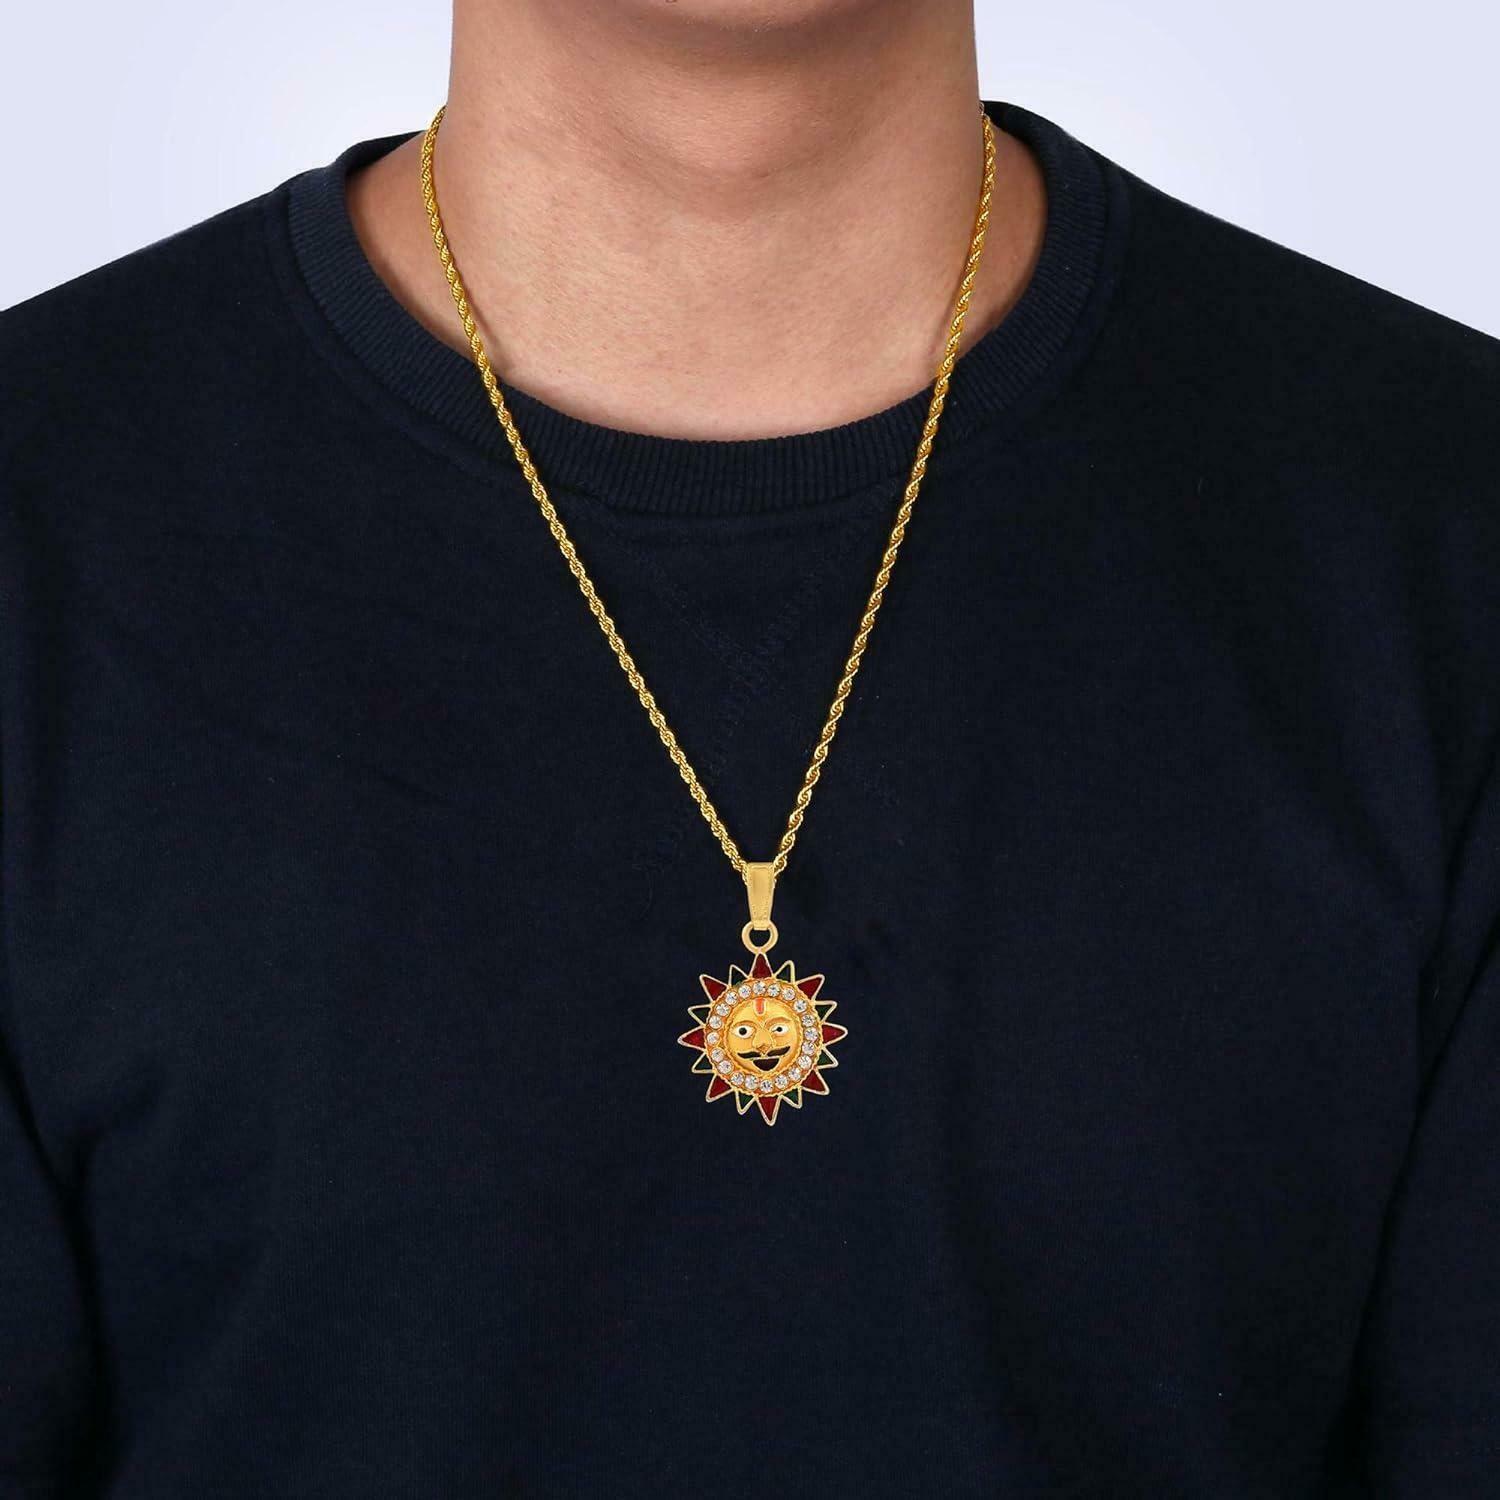
Morir Unisex Adult Gold Necklace With Rope Chain
Type: Necklaces & Pendants
Brand: MORIR
Price: Rs. 349
 Gold plated brass cz meenakari surya sun pendant necklace with rope neck chain jewellery for unisex. sun is supposed to be a symbol of long life, energy and source of life. perfect for any occasion like valentine’s day, thanksgiving, mother’s day, anniversary gift for her, engagement, birthday, christmas, graduation, this necklace will ensure a smile on your loved.
Features: Gold Plated Brass Cz Meenakari Surya Sun Pendant Necklace With Rope Neck Chain Jewellery For Unisex,Dimensions : Length: 1.37 Inches, Width: 1 Inches, Height: 22 Inches (55.88 Cm). Material: Brass, The Pendant Comes With The Brass Rope Chain 22 Inches Long, S-Hooks Clasp Connector.,The Necklace Gives Your Support A Positive Mood And Vivid Impact-Particularly Suitable For Summer Days Out.,We Hope Everyone'S Heart Is As Warm As The Sun, And Life Is Full Of Happiness And Hope Like The Newborn Sun. We Also Hope To Pass Happiness And Warmth To More People Through Jewelry.,This Sun Necklace Is Beautifully Packaged And Ready For Giving. Makes A Sentimental Surprise For Any Awesome. Great Gifts For Girlfriends, Wife And Best Friend On Birthday, Christmas, Valentine'S Day Or Any Other Occasion.